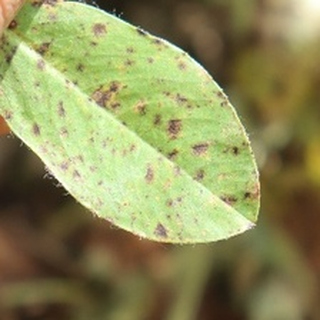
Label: groundnut_late_leaf_spot